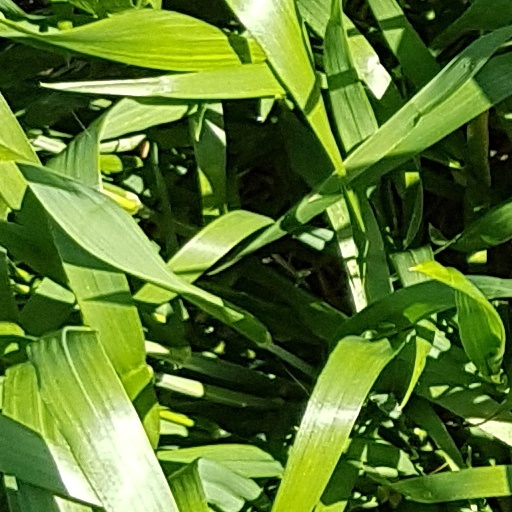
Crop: wheat